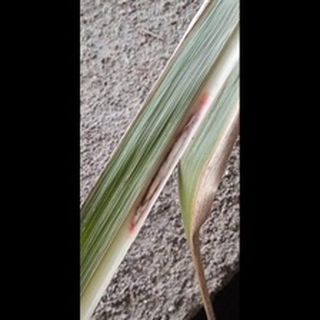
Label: sugarcane_red_rot